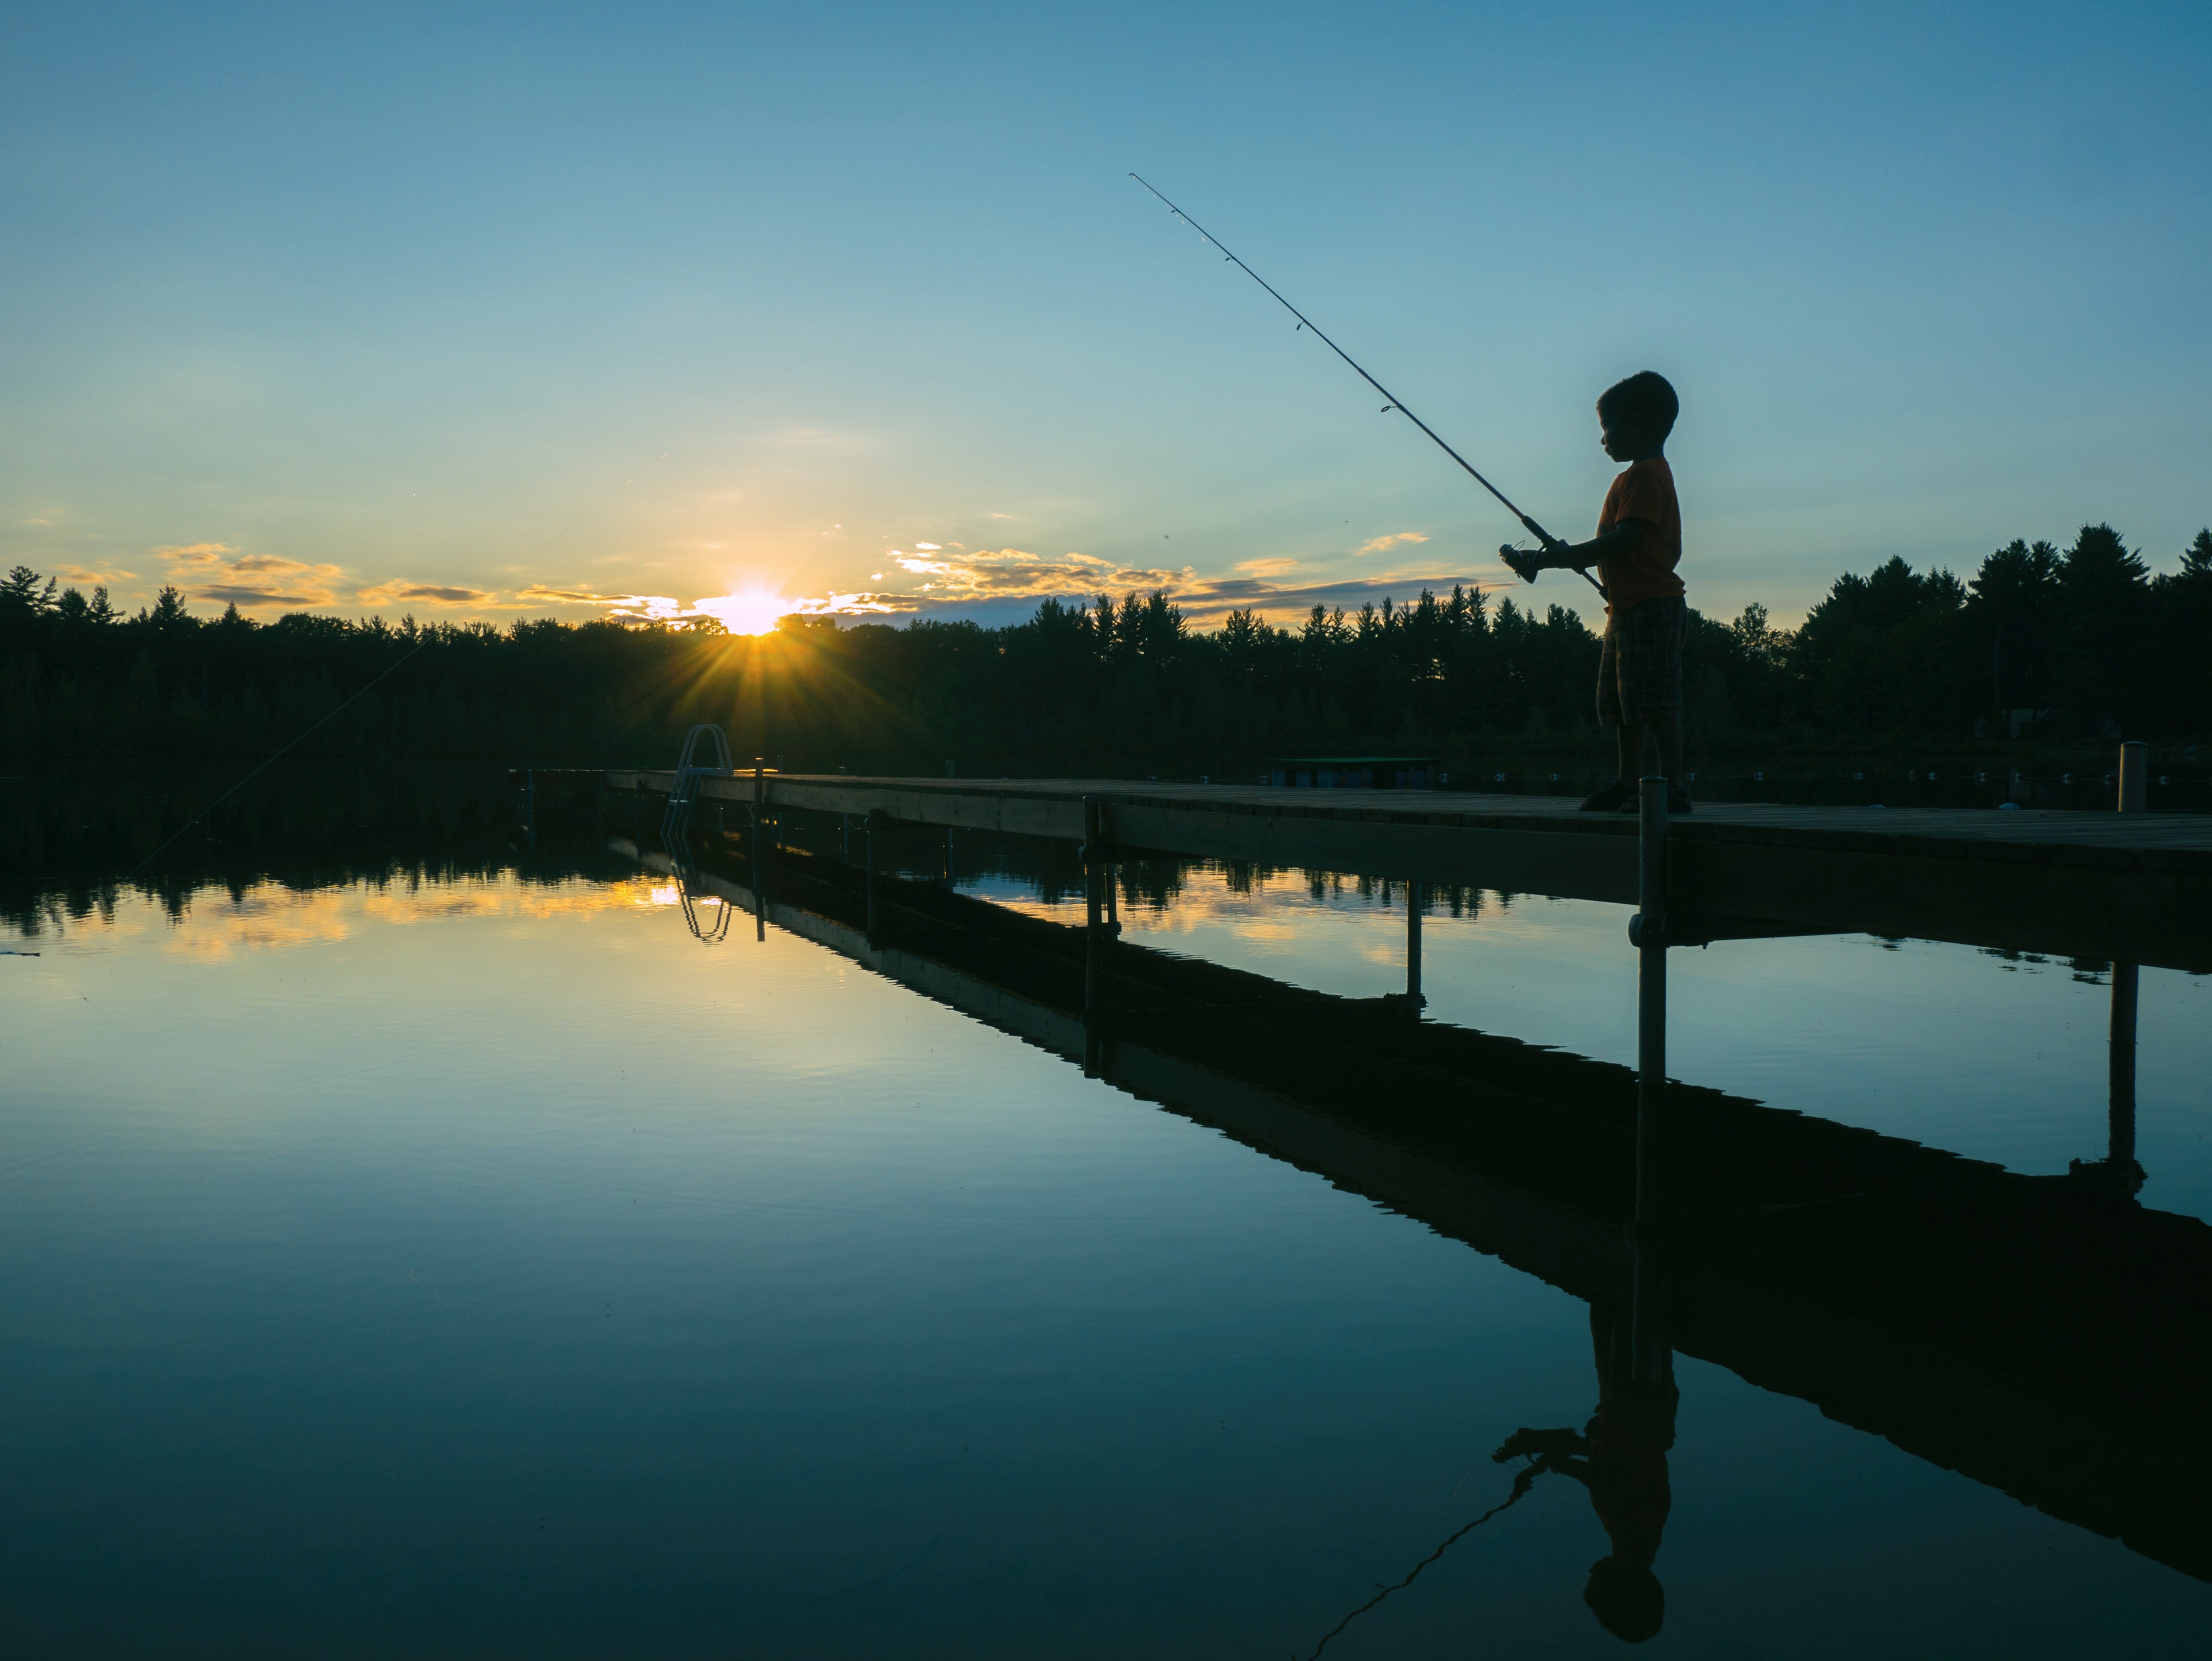
sea, water, horizon, dock, sunrise, sunset, sunlight, morning, lake, dawn, river, dusk, evening, reflection, reservoir